List of birds of India

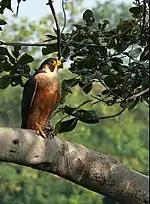
Peregrine falcon

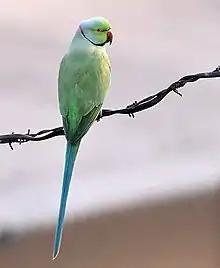
Rose-ringed parakeet

The Asian barbets are plump birds, with short necks and large heads. They get their name from the bristles which fringe their heavy bills. Most species are brightly coloured.